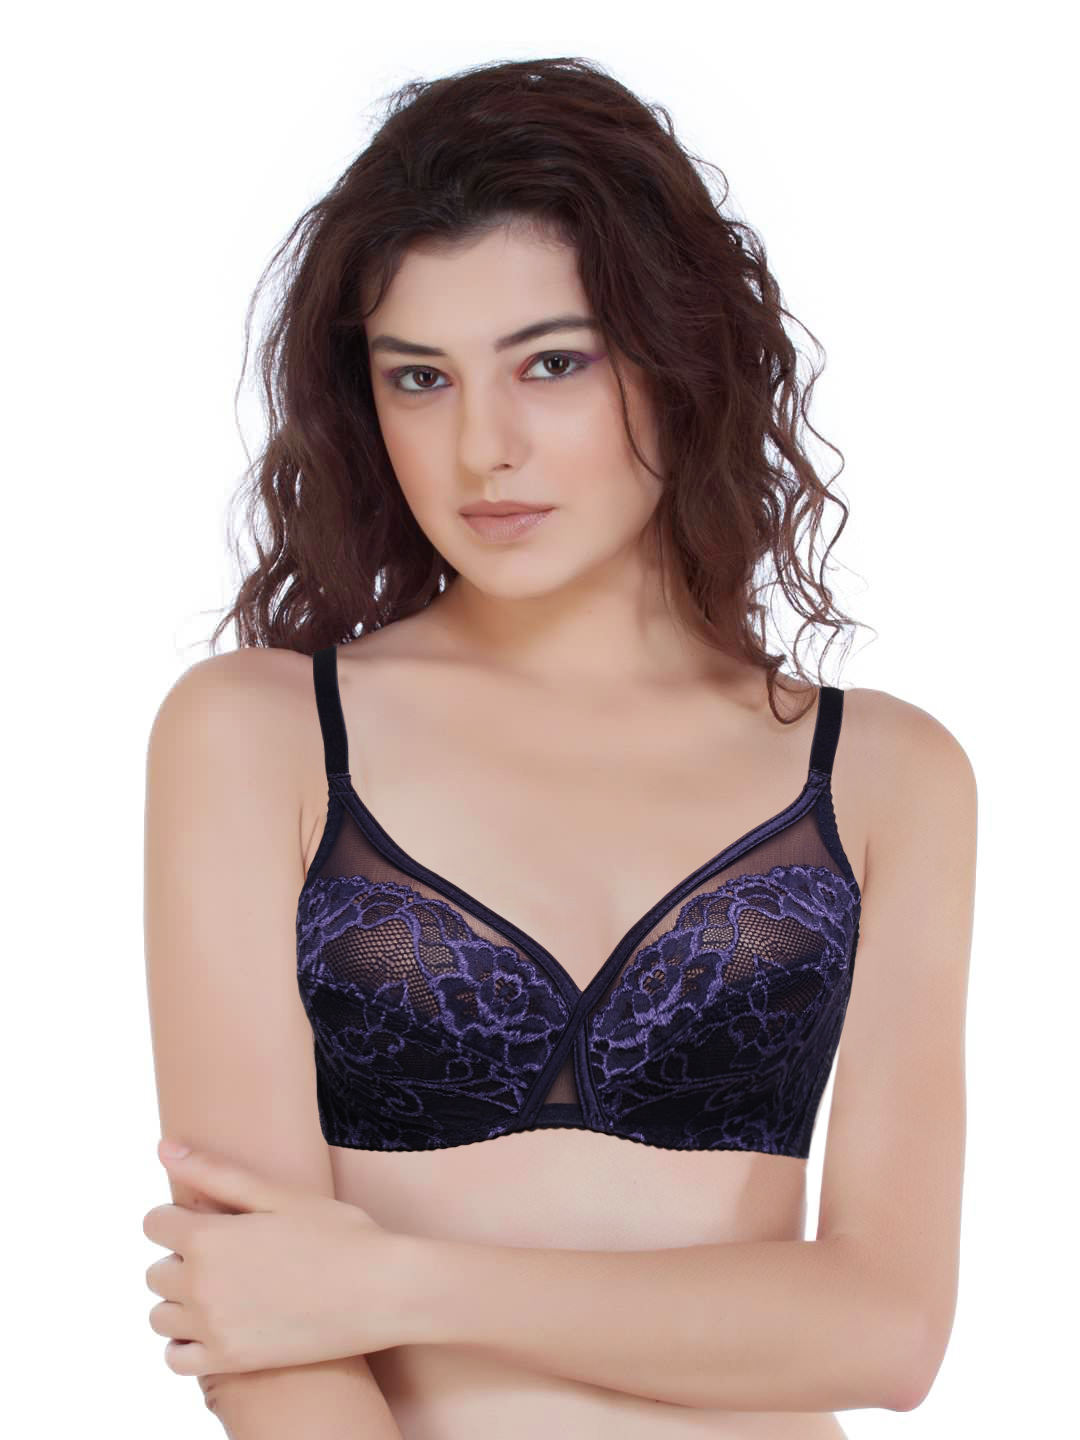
Enamor Women Purple Bra
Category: Apparel / Innerwear / Bra
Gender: Women
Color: Purple
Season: Summer 2017
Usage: Casual